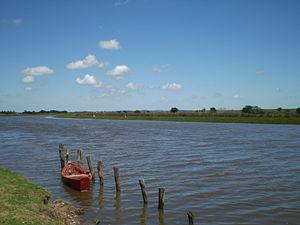
Chuí est une ville brésilienne du Sud-Est de l'État du Rio Grande do Sul, faisant partie de la microrégion du Littoral lagunaire et située à 514 km au sud-ouest de Porto Alegre, capitale de l'État. Elle se situe à une latitude de 33° 41′ 30″ sud et à une longitude de 53° 27′ 27″ ouest, à une altitude de 22 mètres. Sa population était estimée à 5 278 en 2007, pour une superficie de 203 km².